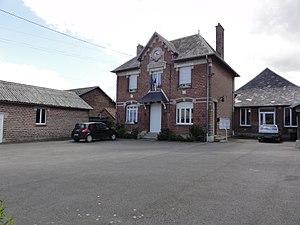
Renansart est une commune française située dans le département de l'Aisne, en région Hauts-de-France.